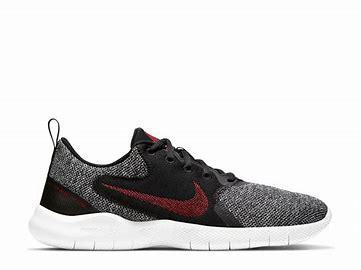
Brand: Nike
Model: Flex Experience Run 10